Ronnie Burns (actor)

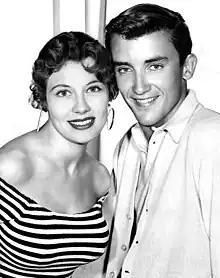
Burns with actress Jacqueline Beer from the "Burns and Allen" television show, 1956

Ronald Jon Burns (July 9, 1935 – November 14, 2007) was an American television actor. He is primarily remembered as the son of comedians George Burns and Gracie Allen and a regular cast member of "The George Burns and Gracie Allen Show" (1950–58) on CBS.